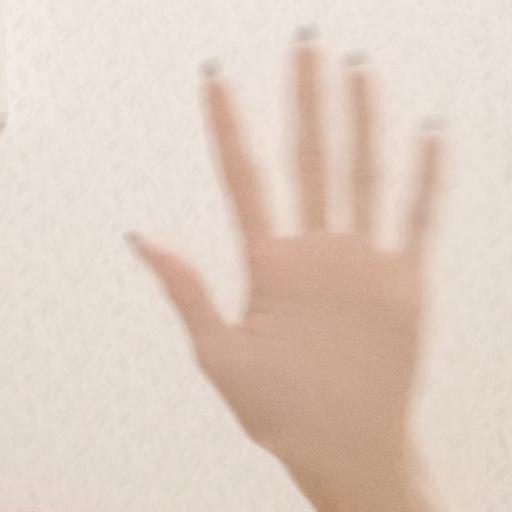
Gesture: palm